Tyrone Power Sr.

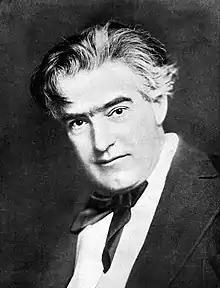
Power in 1916

Frederick Tyrone Edmond Power Sr. (2 May 1869 – 23 December 1931) was an English-born American stage and screen actor, known professionally as Tyrone Power. He is now usually referred to as Tyrone Power Sr. to differentiate him from his son, actor Tyrone Power. He was thrice widowed.